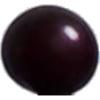
Label: cherry_wax_black